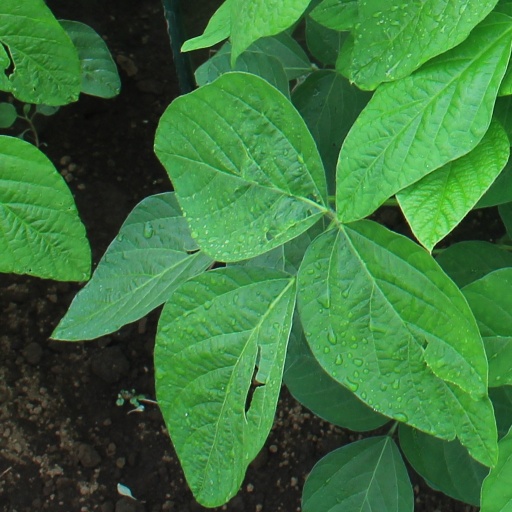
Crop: soybean